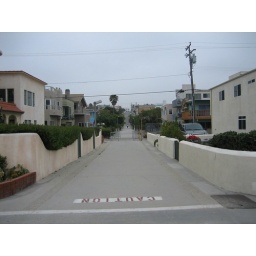
houses near the strand in hermosa beach